Brezovica pri Medvodah

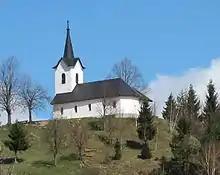
St. James's Church

The local church, built on a hill above the village, is dedicated to Saint James.